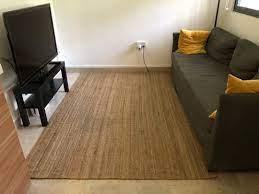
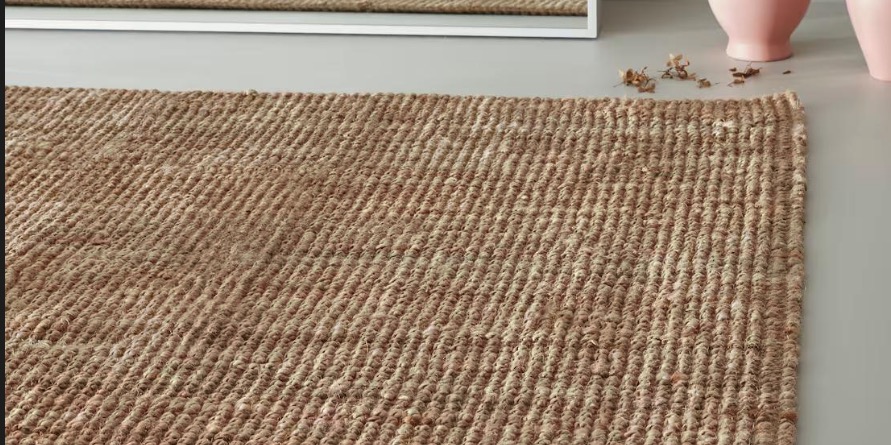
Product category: misc
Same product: yes